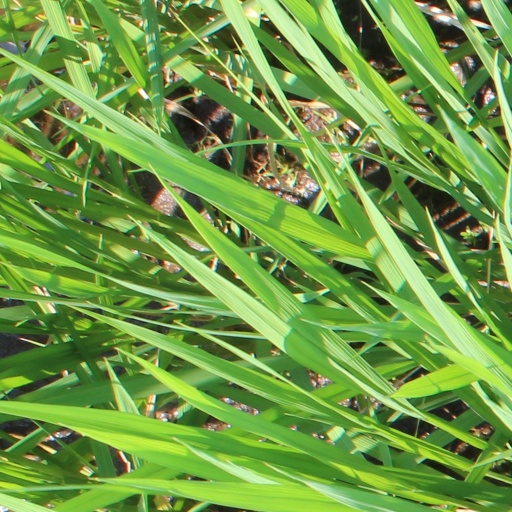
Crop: rice